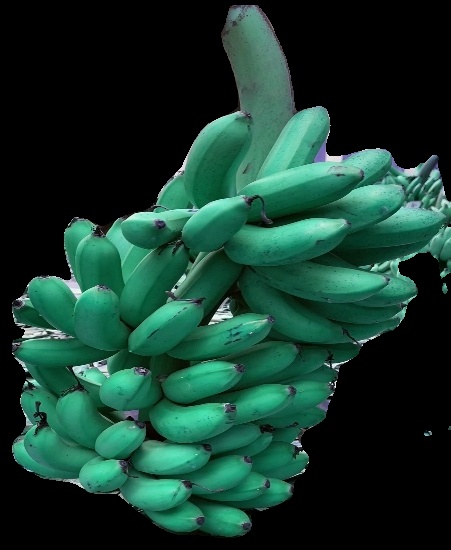
Variety: rasbale
Grade: grade1